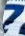
Number: 7